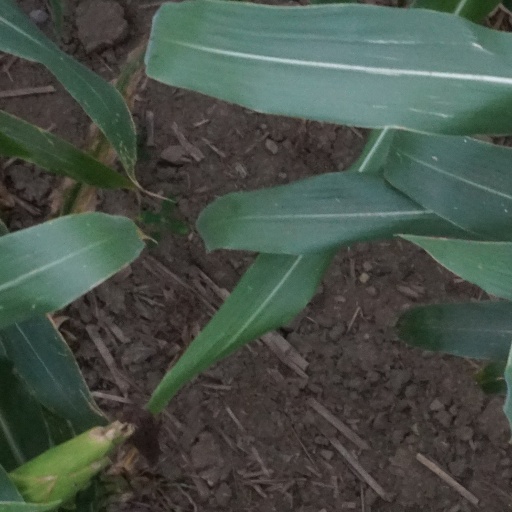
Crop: maize; corn